Marek Kotański

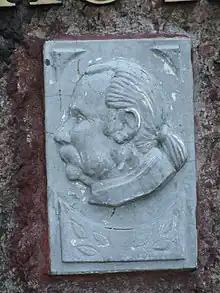
Marek Kotański, was a Polish charity worker.

Kotański was a psychologist and a psychotherapist - he organized many projects to fight against social problems and helped alcoholics, drug addicts, people with HIV, ex-prisoners and homeless people. Among the organisations he created are Monar and Markot.